East Country Yard Show

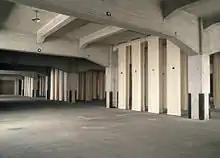
View across second floor of "East Country Yard Show" warehouse exhibition in Surrey Docks, June 1990.

East Country Yard Show was an exhibition of contemporary art organized by Henry Bond and Sarah Lucas. It was on view between 31 May—22 June 1990. The exhibition was a "seminal" London group show which was significant in the subsequent development of the Young British Artists.